Rangaraya Medical College

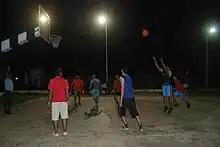
Students playing in the renovated basketball court.

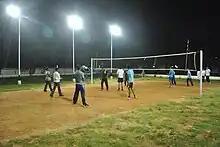
students playing in the renovated volleyball court

During the Golden Jubilee celebrations of the college the auditorium was renovated with air-conditioning and new sound system facilities — making it one-of-a-kind among the auditoriums of its sister colleges in the state. A medical exhibition was organised by students and staff after almost 25 years which attracted huge crowds from the beginning to the end of the event. During the golden jubilee celebrations the RMCANA (Rangaraya Medical College Alumni Association of North America) helped construct a new digital library with internet facilities and free access to world-renowned medical journals.